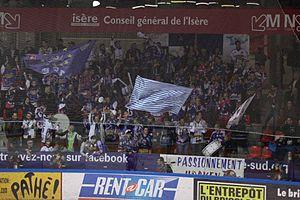
Supporters spinaliens à Grenoble
L'Épinal hockey club est un club français de hockey sur glace basé dans les Vosges, qui évolue en division 1, le 2ᵉ niveau national français.